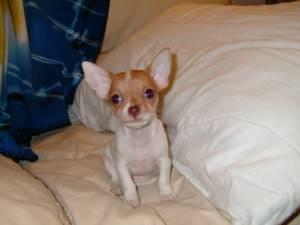
Breed: chihuahua